Shmuel Kozokin

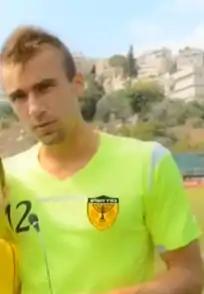
Kozokin with Beitar Jerusalem in 2013

Shmuel Kozokin (born 16 November 1987) is an Israeli former footballer. Kozokin was a defender. He won a gold medal with Team Israel at the 2005 Maccabiah Games. He played for the Israel national under-19 football team, the Israel national under-21 football team, the Israel national football team, Beitar Jerusalem, Hapoel Kfar Saba, and Ironi Beit Shemesh. Today he is a sport teacher in high school.